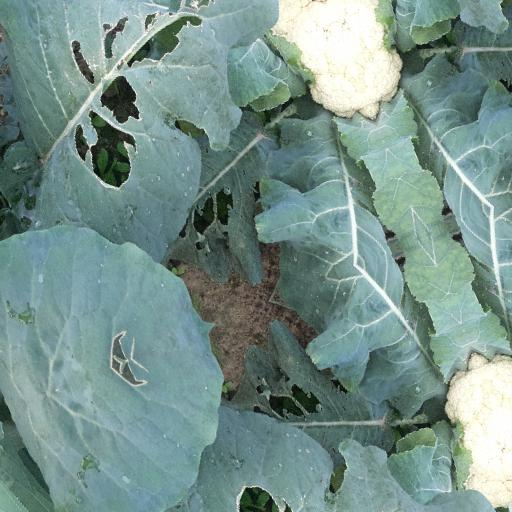
Label: Black Rot